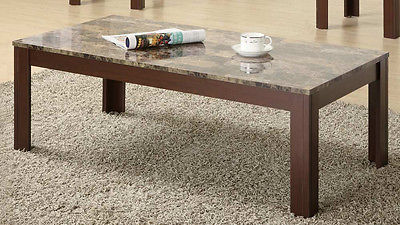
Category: sofa